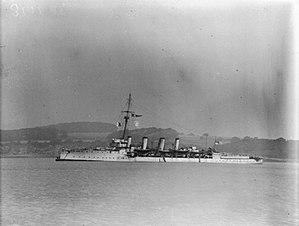
La classe Blonde est une classe de deux croiseurs éclaireurs de la Royal Navy construite avant la Première Guerre mondiale.